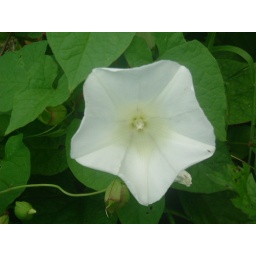
I know its bind-weed and a pain in any gardeners arse. But the white flower is cool !